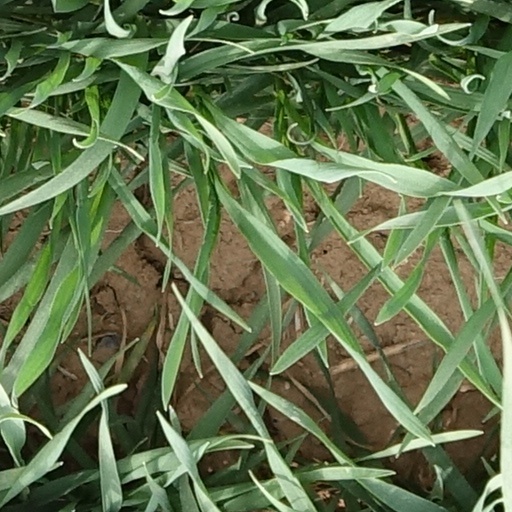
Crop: wheat